Bács-Bodrog County

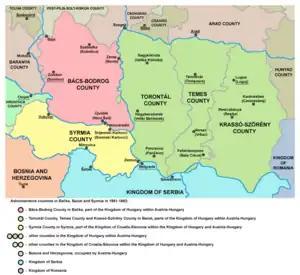
Bács-Bodrog, Syrmia, Torontál, Temes and Krassó-Szöreny counties after 1881, the five counties, which were formed in the territory of former Voivodeship of Serbia and Banat of Temeschwar.

In 1848/1849, the area of the county was claimed by the self-proclaimed Serbian Voivodeship, while between 1849 and 1860 it was part of the Voivodeship of Serbia and Temes Banat, an official crown land of the Empire. During this time the county did not exist since the area was divided into districts. The county was recreated in 1860, when the Voivodeship of Serbia and Banat of Temeschwar was abolished and the area was again incorporated into the Habsburg Kingdom of Hungary.